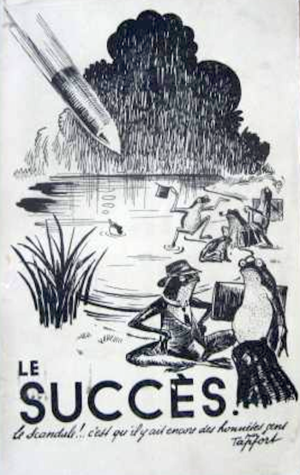
Pierre Bonny caricaturé sous les traits du policier Rossard dans l'ouvrage satirique signé Tapfort (préf. Jacques Vernières), Le succès. Le scandale!… C'est qu'il y ait encore des honnêtes gens, Gulliver, 1935, 280 p.
Pierre Bonny, né le 25 janvier 1895 à Bordeaux et fusillé le 26 décembre 1944 au fort de Montrouge lors de l'épuration, est un policier français devenu célèbre durant l'entre-deux-guerres, au sein de la Sûreté générale : son nom est d'abord associé à de retentissantes affaires criminelles et politico-financières, dont beaucoup ont été oubliées depuis tandis que d'autres, telles les affaires Seznec, Stavisky et Prince, ont marqué les mémoires.